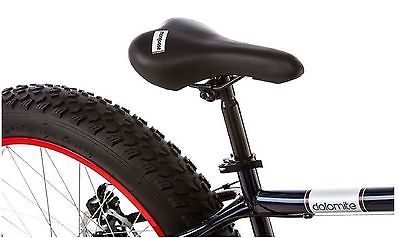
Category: bicycle